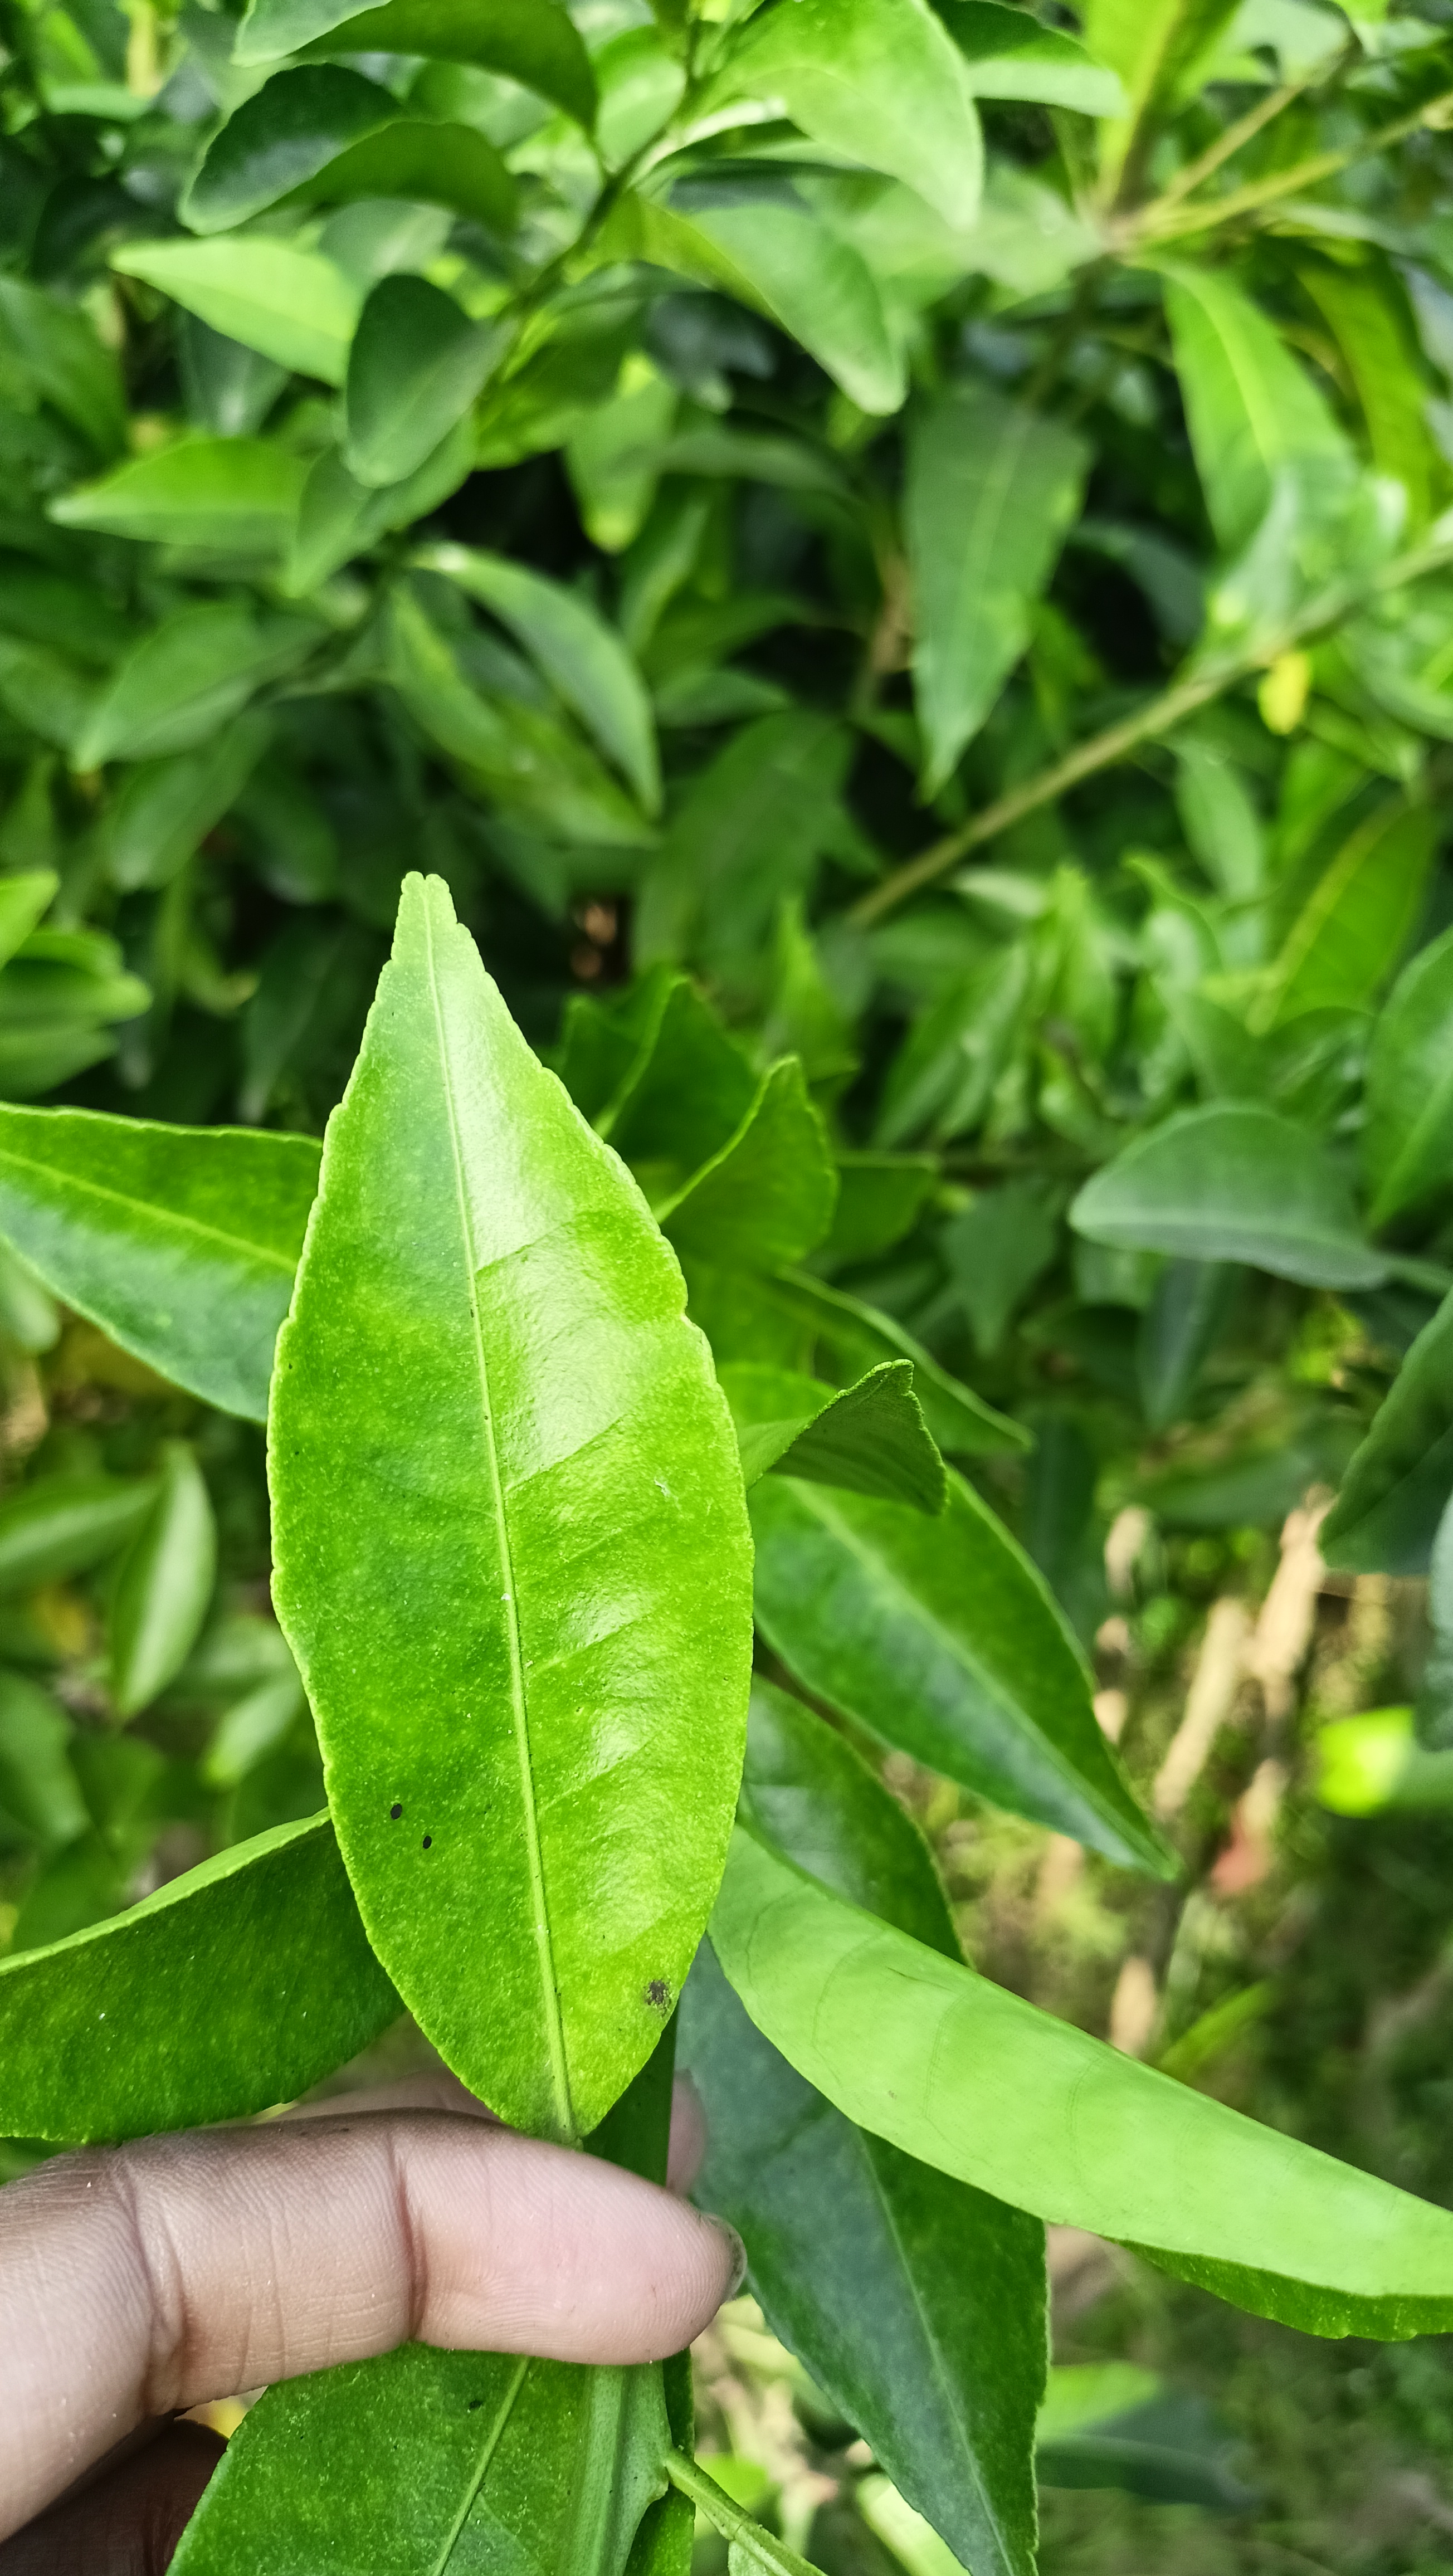
Mandarin leaf variety: Mandaring